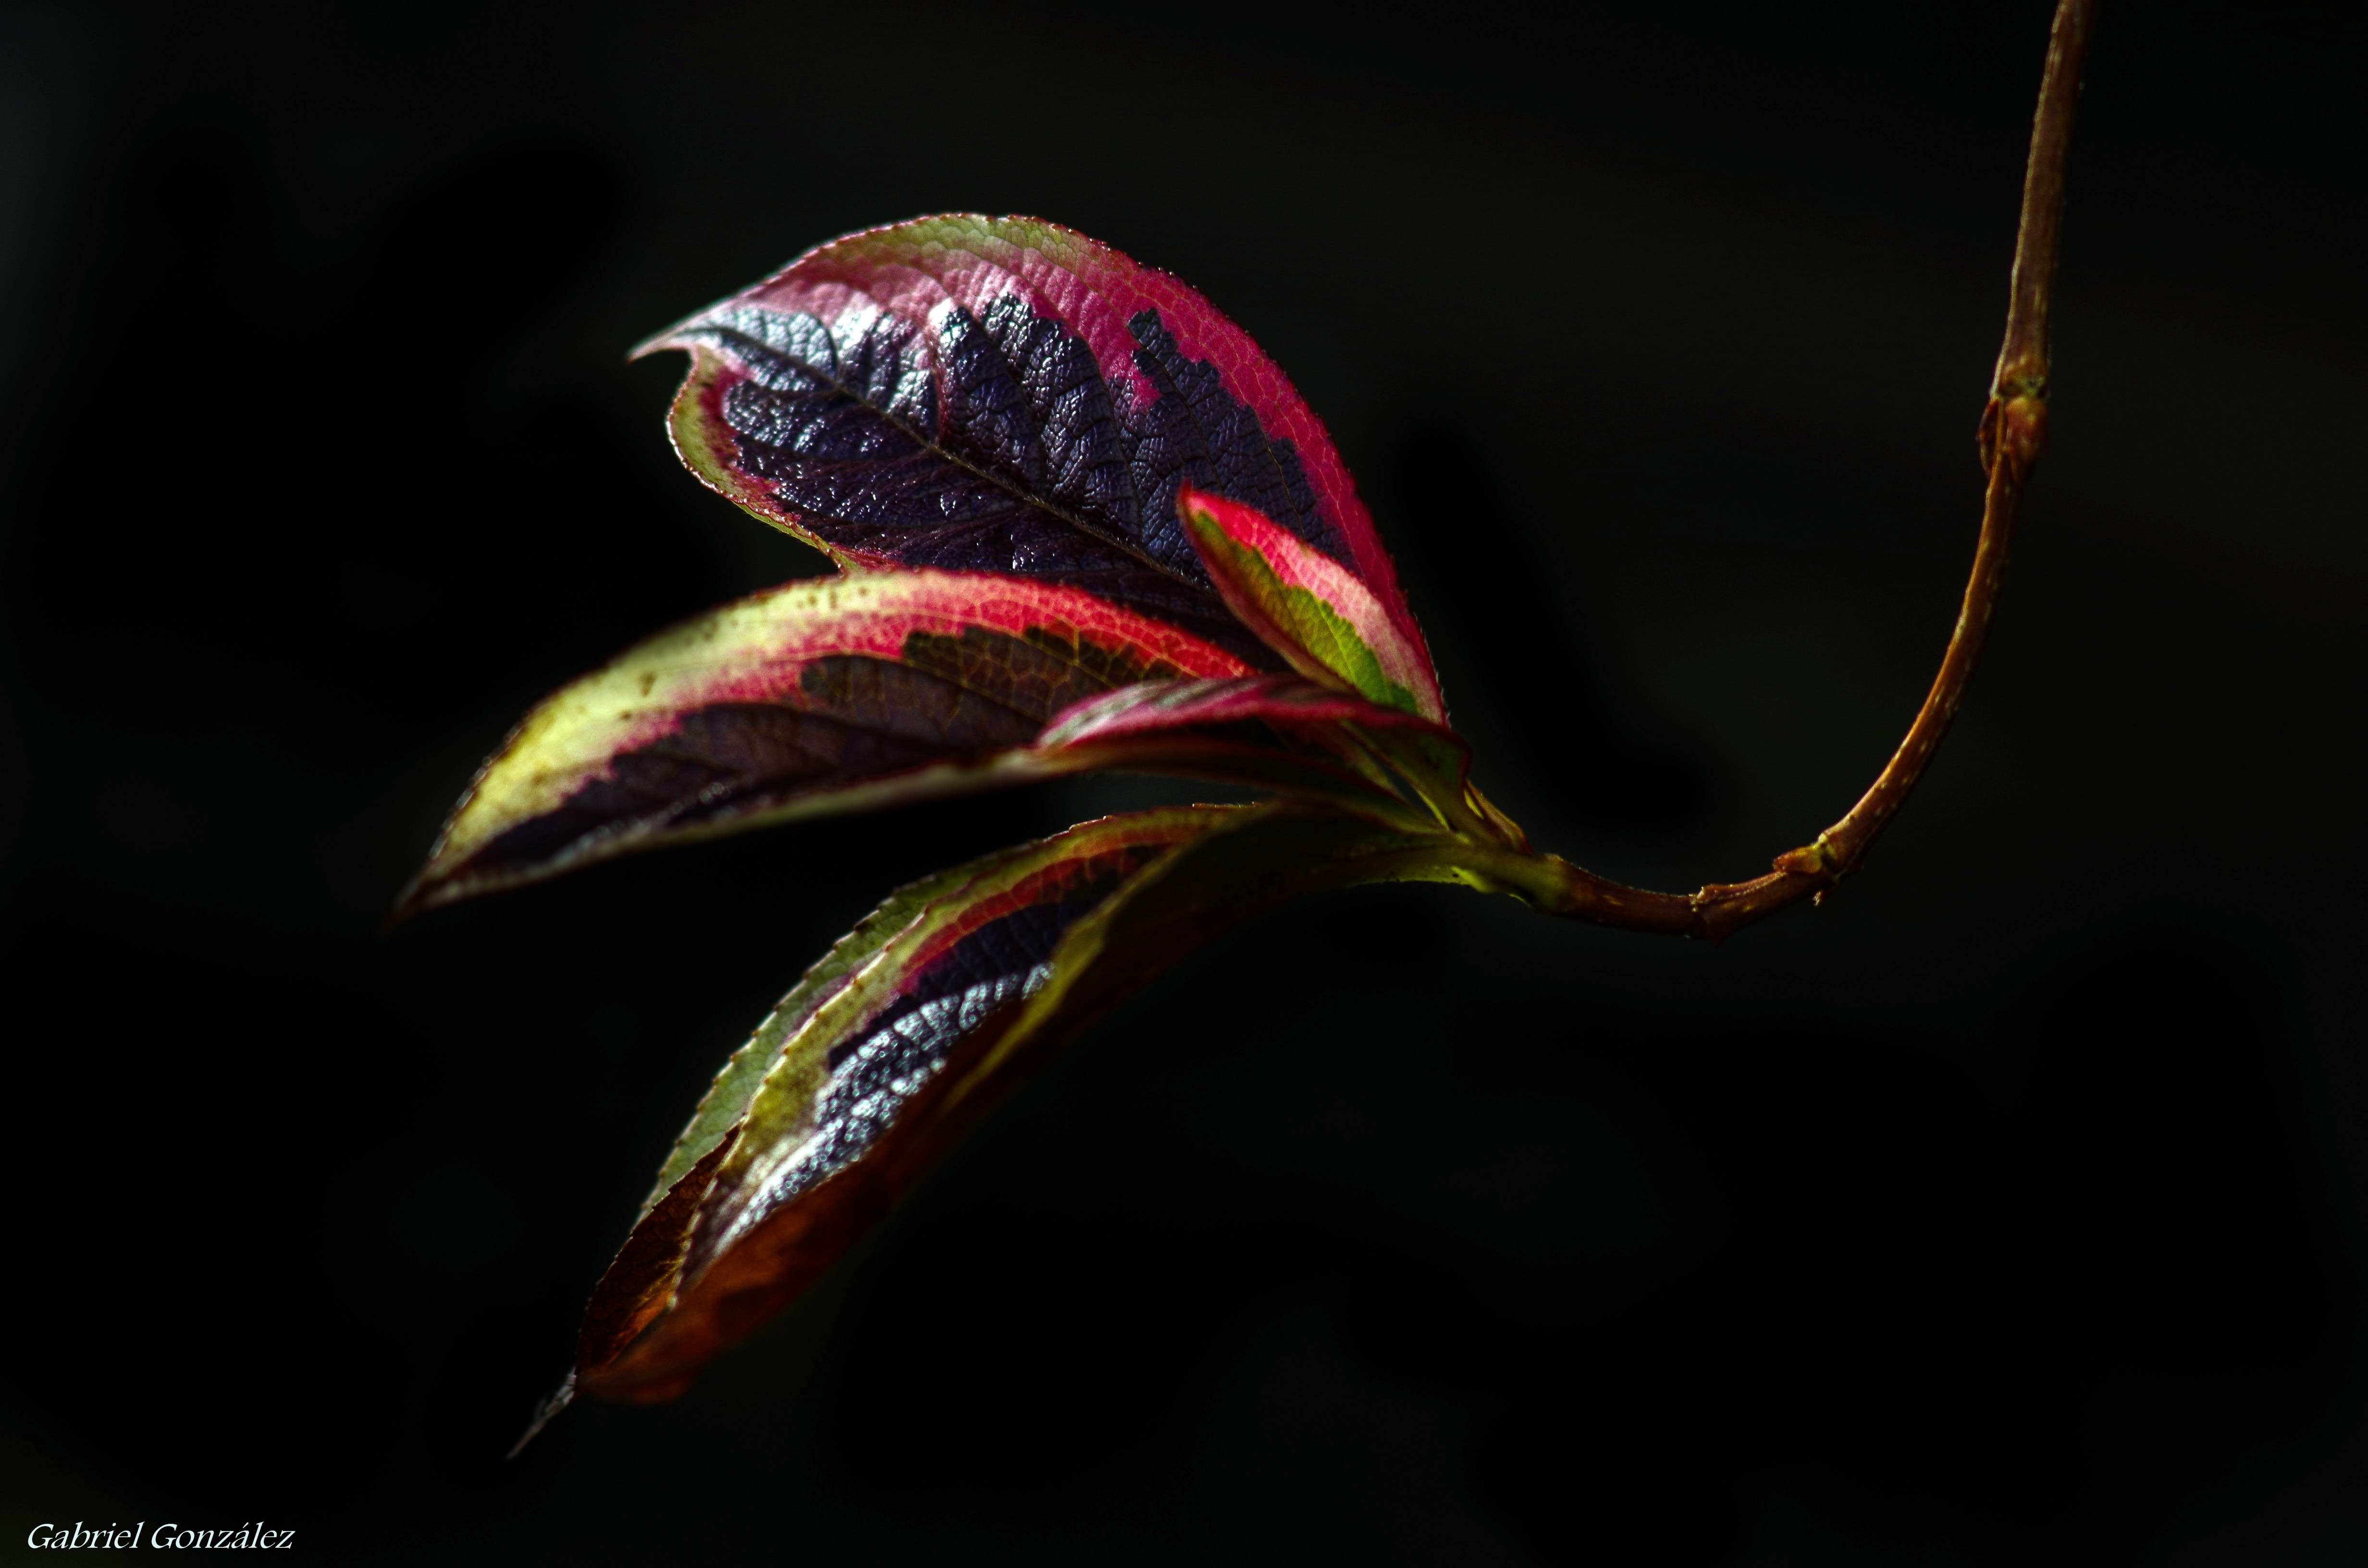
nature, branch, plant, photography, leaf, flower, petal, red, color, macro, darkness, flora, flowers, close up, naturaleza, flores, ggl1, gaby1, varios, some, pentaxk30, superparagon135mm, macro photography, flowering plant, plant stem, land plant